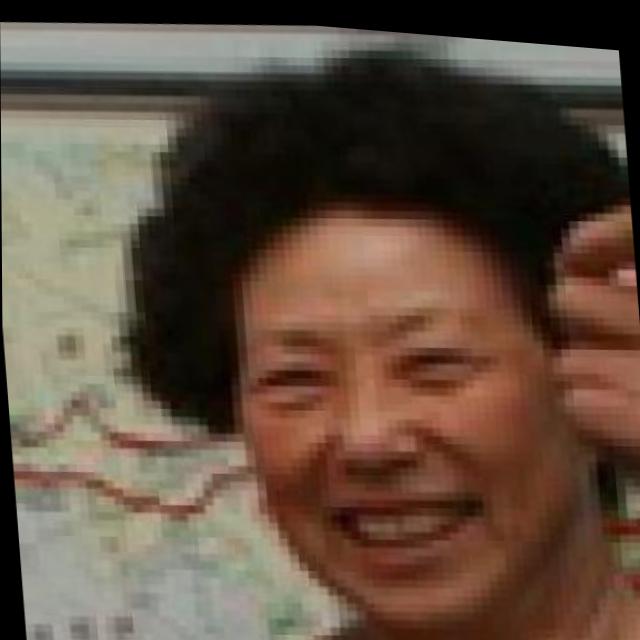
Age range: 45-64